Qasr Tuba

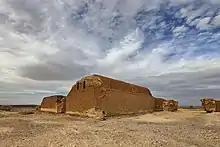
Qasr Tuba

The palace at Qasr Tuba might have been the residence or hunting lodge of the Caliph's sons, as hunting was a favored pastime of the aristocracy. It also served as a caravanserai and was part of the Caliph's program to improve the routes to Hijaz, at a time when the number of caravans passing through the region had increased substantially. It lacks the imperial features associated with other desert castles, suggesting it was used as a temporary or seasonal residence rather than a permanent one.